Gamlehaugen

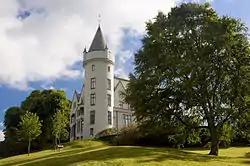
Gamlehaugen seen from the front

Gamlehaugen is a Royal Castle in Bergen, Norway, and the residence of the Norwegian royal family in the city. Gamlehaugen has a history that goes as far back as the Middle Ages, and the list of previous owners includes many of the wealthiest men in Bergen. Today owned by the Norwegian state, the most recent private owner was Christian Michelsen, a politician and shipping magnate who later became the first prime minister of Norway after the dissolution of the union between Sweden and Norway. Michelsen commissioned the construction of the current main building at Gamlehaugen, where he would live for most of the rest of his life.